Jack Bamber

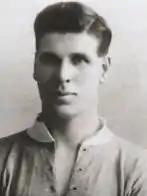

John Bamber (11 April 1895 – 26 May 1973) was an English footballer who played as a half back for Liverpool, Leicester City, Tranmere Rovers and Prescot Cables, as well as for the England national side.